Here Comes the Groom (1951 film)

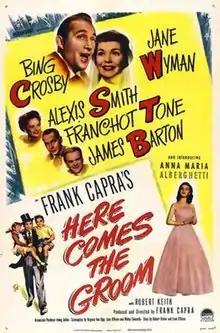
Theatrical release poster

Here Comes the Groom is a 1951 American musical romantic comedy film produced and directed by Frank Capra and starring Bing Crosby and Jane Wyman. Based on a story by Robert Riskin and Liam O'Brien, the film is about a foreign correspondent who has five days to win back his former fiancée, or he'll lose the orphans he adopted. Filmed from late November 1950 to January 29, 1951, the film was released in the United States by Paramount Pictures on September 20, 1951.